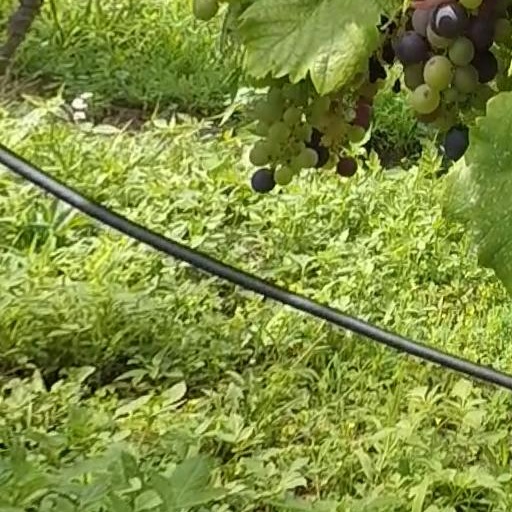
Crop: grape